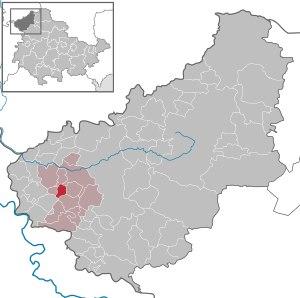
Röhrig est une commune allemande située dans l'arrondissement d'Eichsfeld en Thuringe.